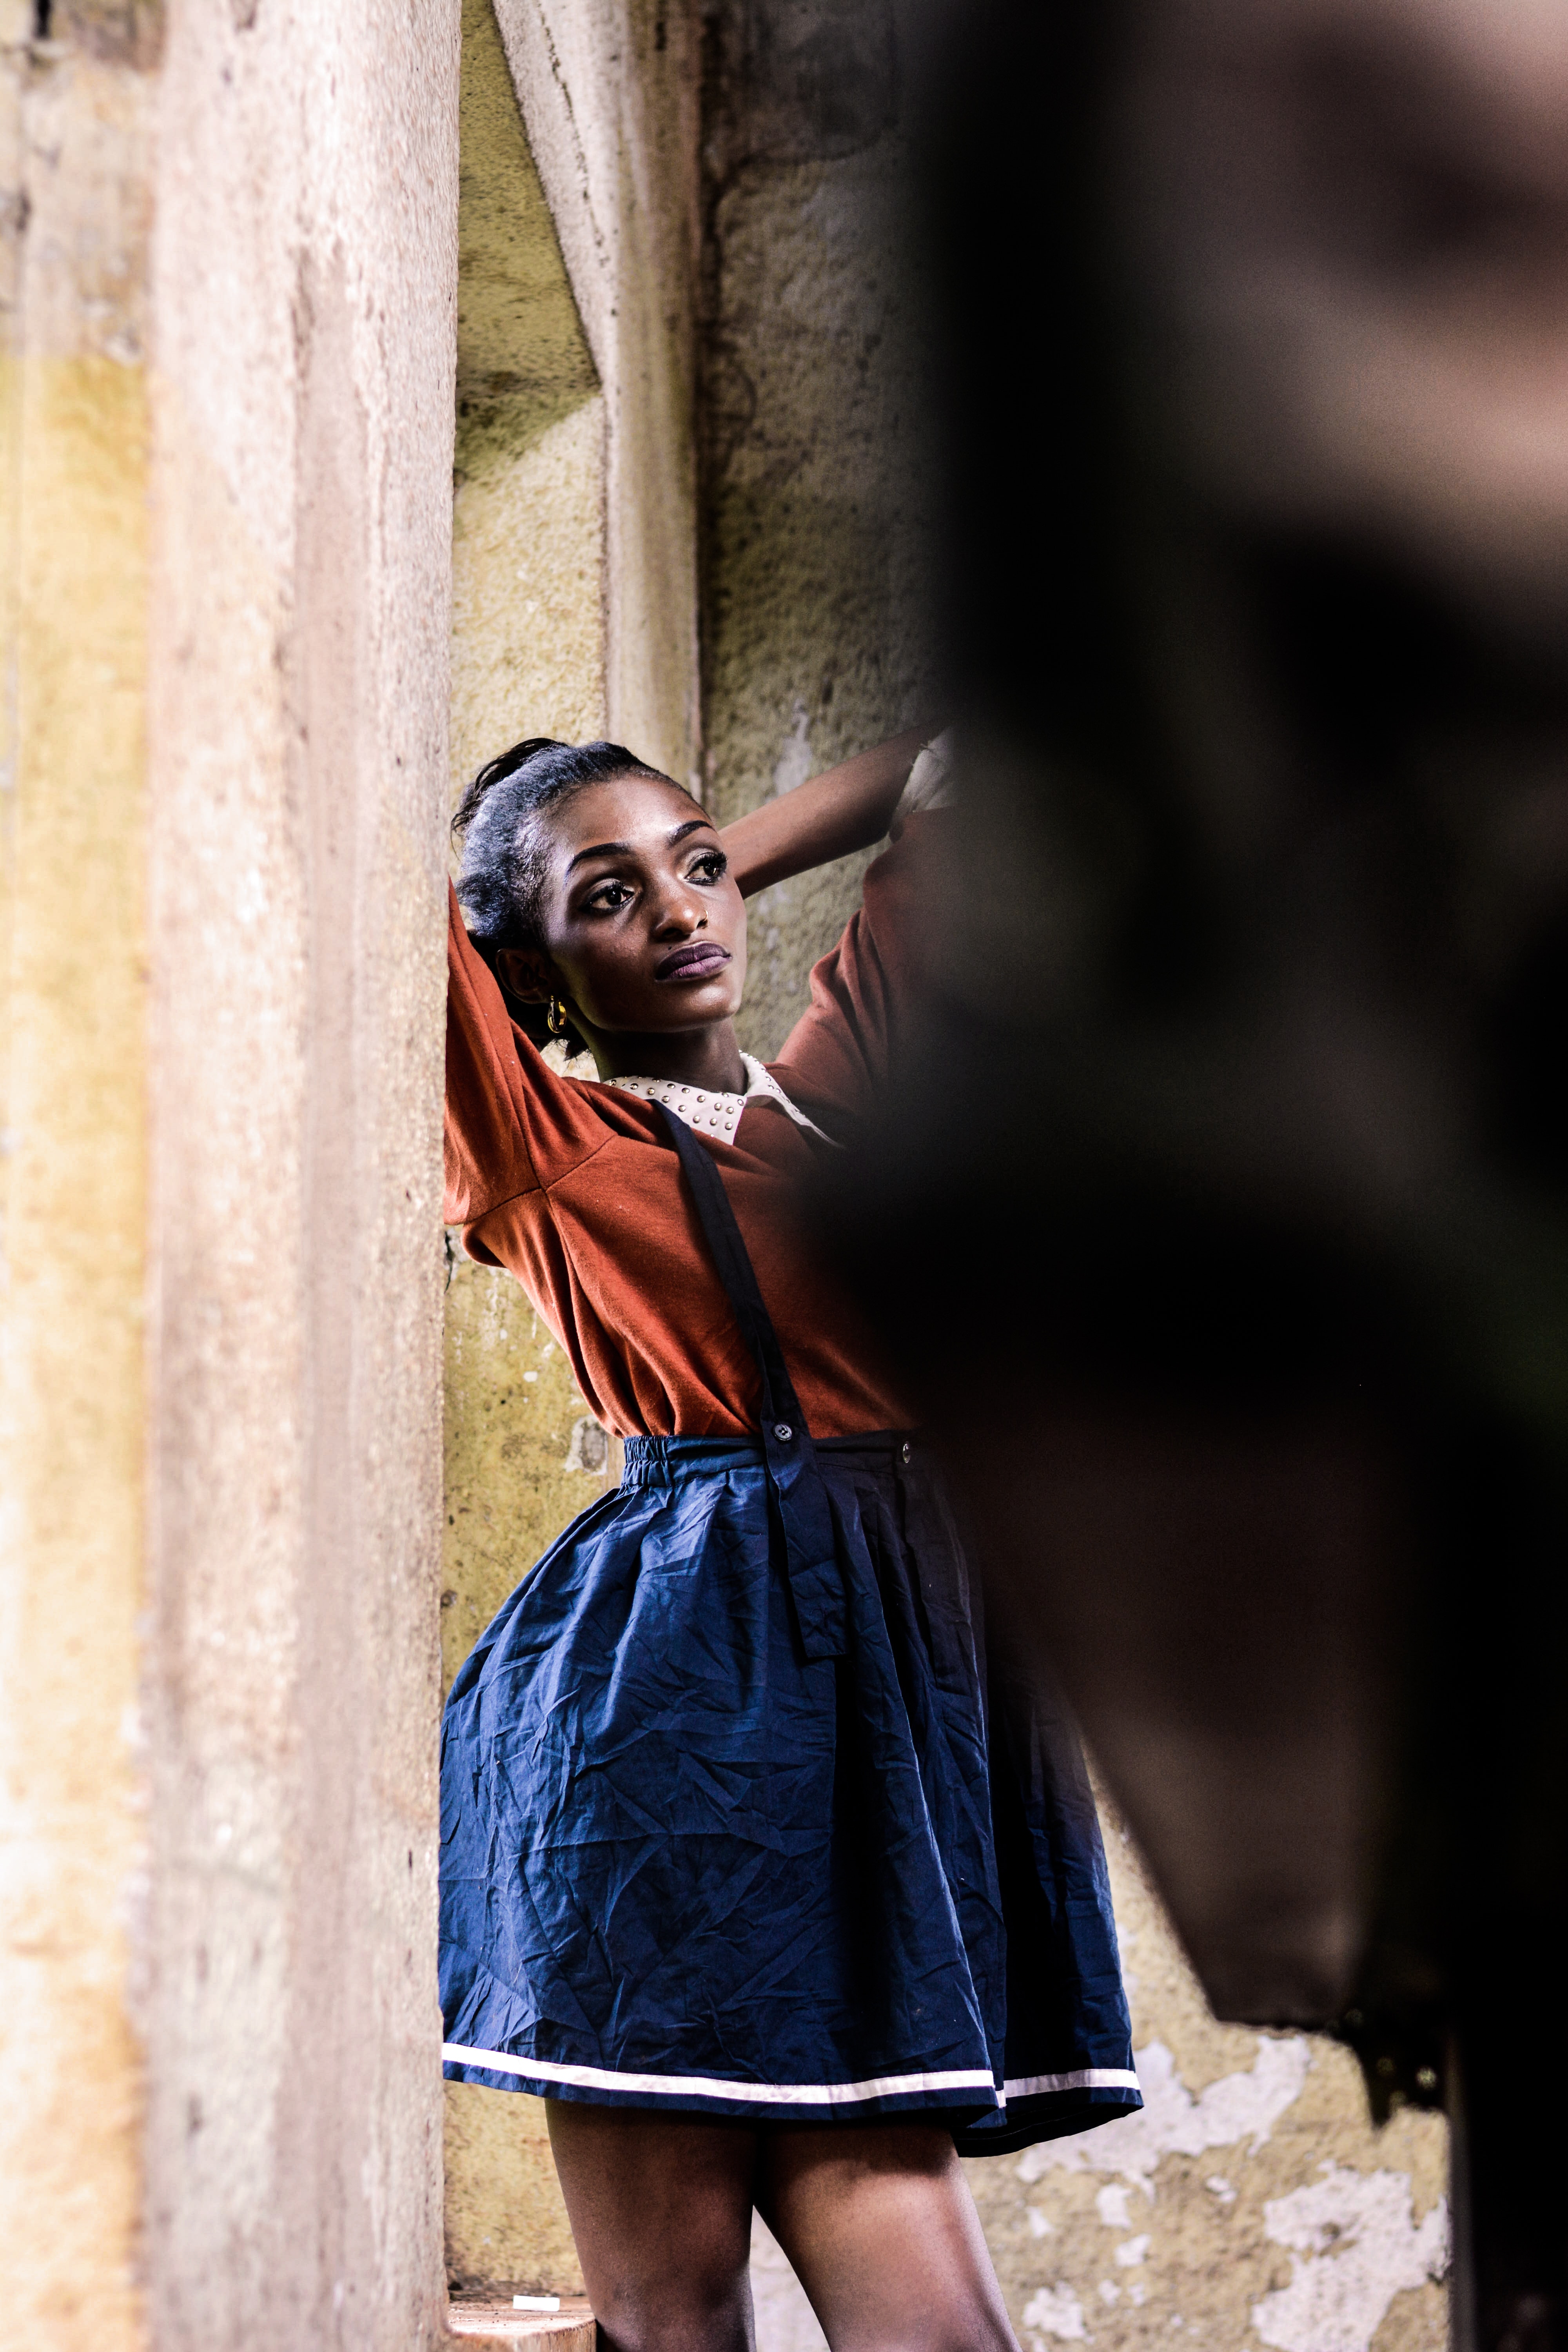
blue, yellow, beauty, fashion, human, photography, street fashion, dress, window, temple, model, style